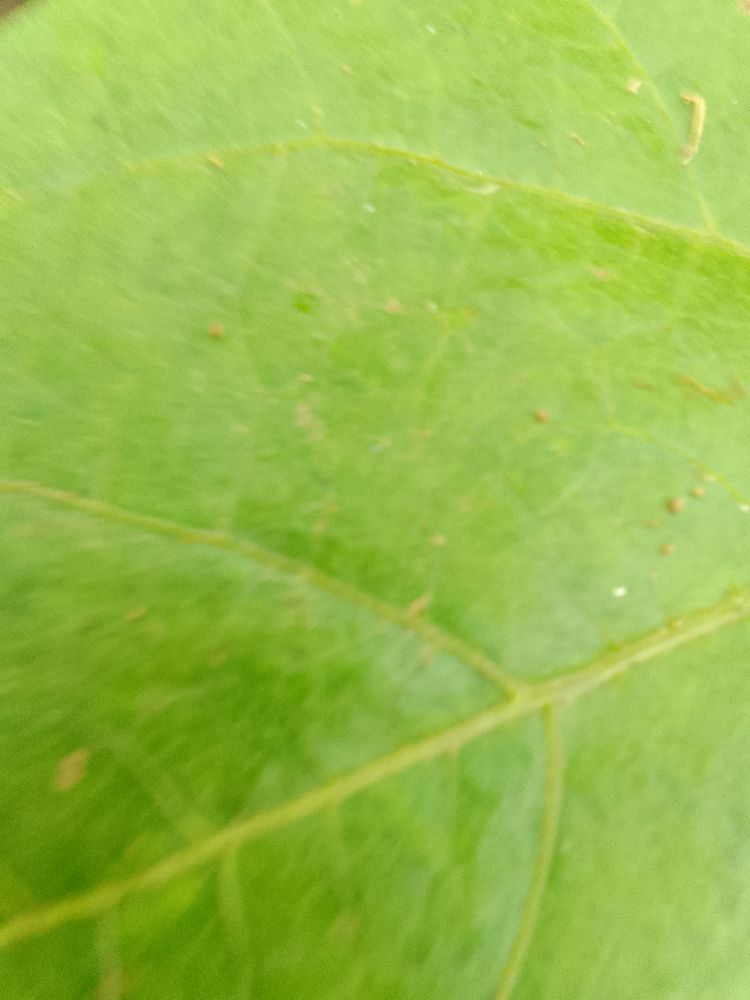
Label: healthy